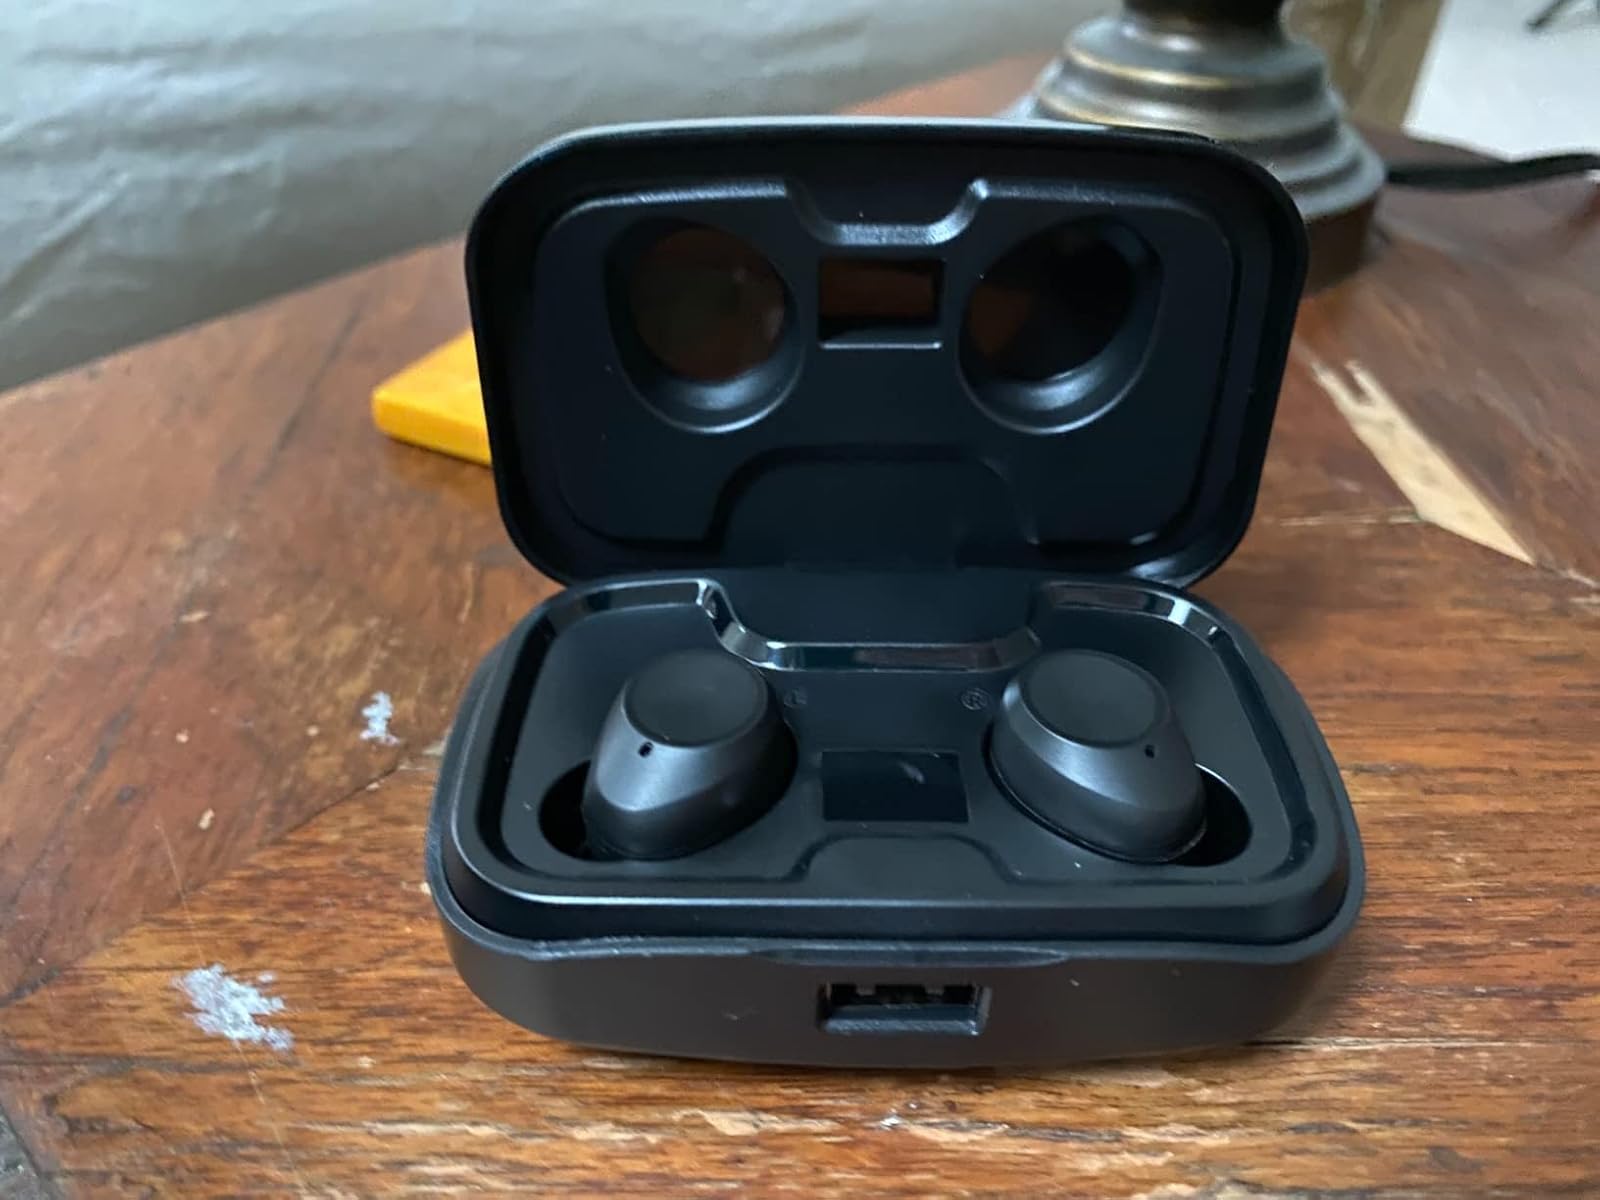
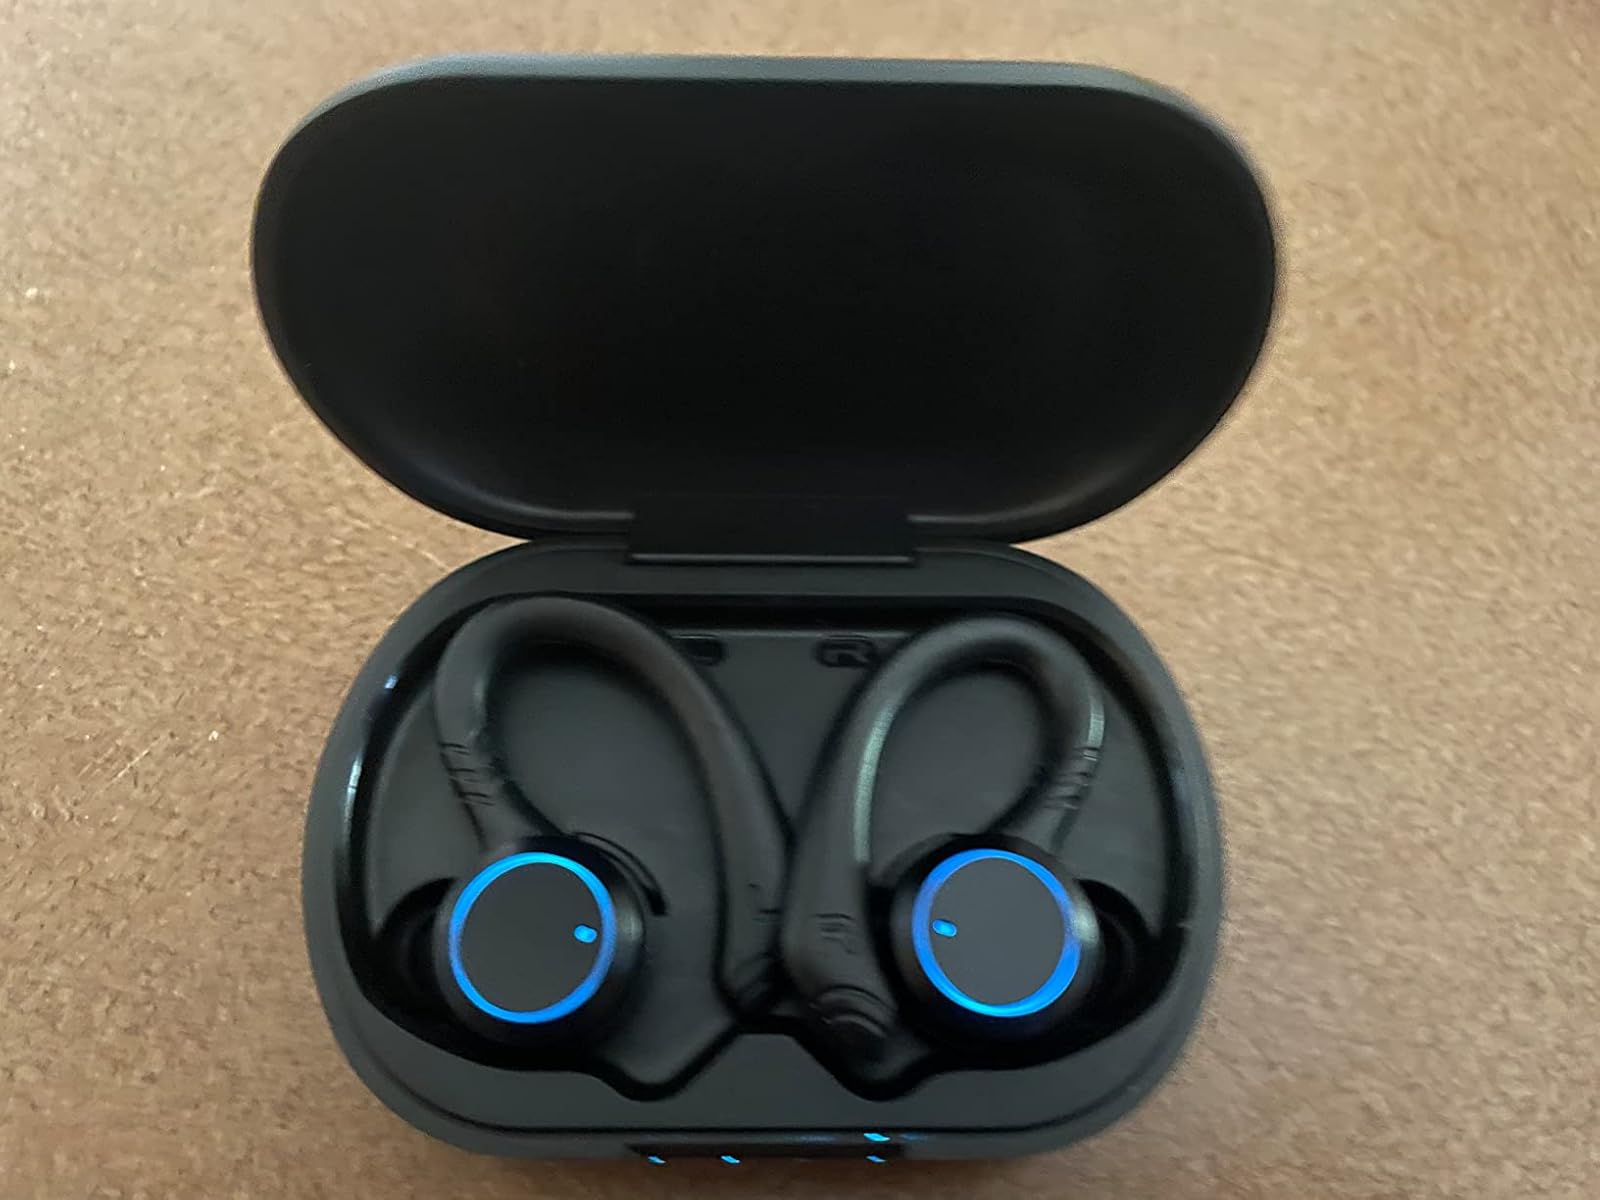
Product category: earbuds
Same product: no